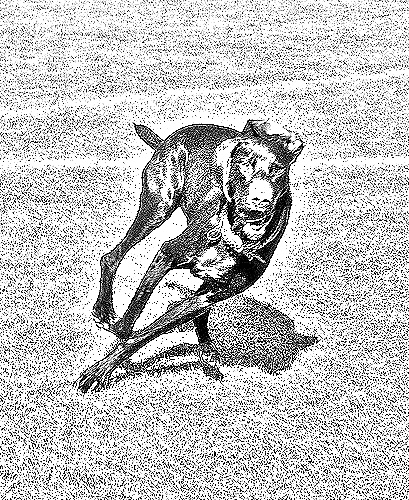
Portrait style: Sketch Portrait